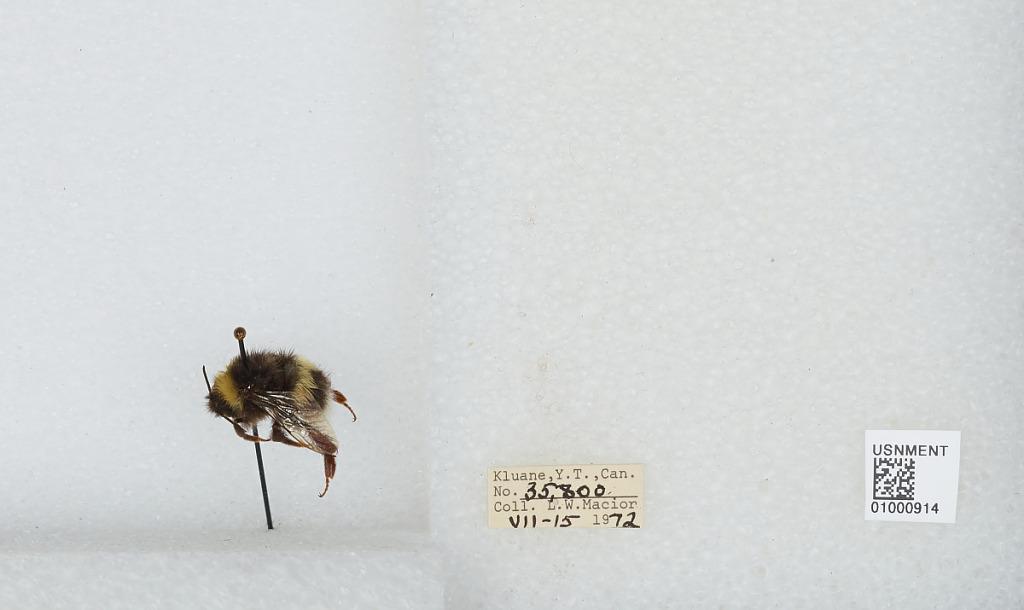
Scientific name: Bombus (Bombus) lucorum (Linnaeus)
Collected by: L. Macior
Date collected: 1972-7-15
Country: Canada
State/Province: Yukon Territory
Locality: Klaune
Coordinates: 60.7132, -139.474